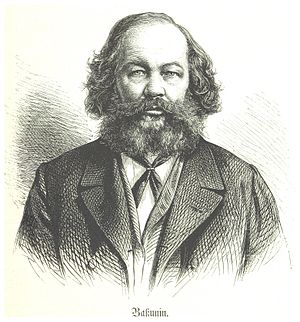
Anarkisme / Historie / Bakunin
Bakunin 1872.
Anarkisme er den lære, der hævder, at intet menneske skal herske over et andet menneske. En tilhænger af anarkismen kaldes en anarkist.